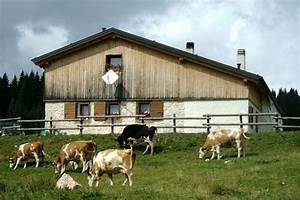
Label: cow